Idna

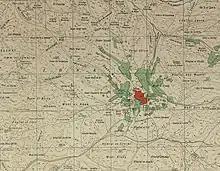
Idna 1933 1:20,000

In the 1922 census of Palestine, conducted by the British Mandate authorities, Idna had a population of 1,300, all Muslim, increasing in the 1931 census to 1,719, still all Muslim, in 317 houses. Idhna’s inscreasing population reflects the demographic transition resulting from improved health care and food security.